Louis Armstrong

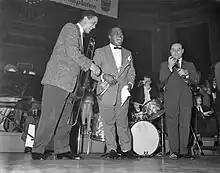
Armstrong in 1959 during a night concert in the Concertgebouw, Amsterdam

Armstrong was colorful and charismatic. His autobiography vexed some biographers and historians because Armstrong had a habit of telling tales, particularly about his early childhood when he was less scrutinized, and his embellishments lack consistency.